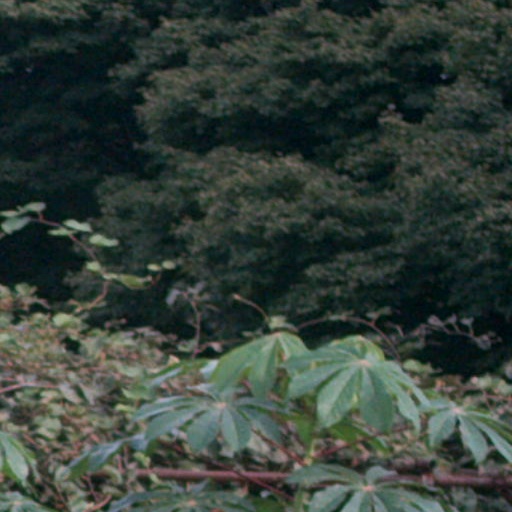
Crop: cassava